Shanghai Metro Museum

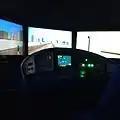
The simulator in the Shanghai Metro museum.

The major exhibits in the museum are the metro simulator, dioramas, the walk through a mock-up subway tunnel, and a 5D cinema. There are over sixty items in the museum. The museum is currently collecting items from the public to expand its collection. In this way, the museum will find a better way of introducing the Shanghai Metro. The exhibits showcase the metro's past, present, and future.